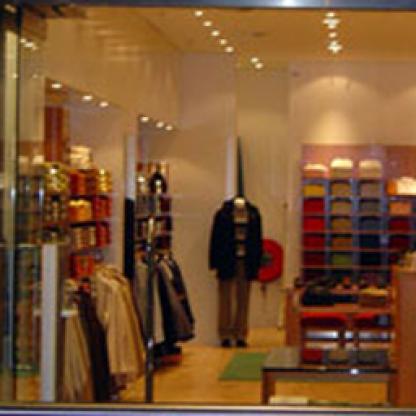
Scene: Indoor